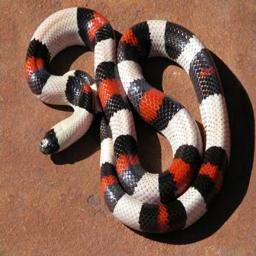
Animal: snakes